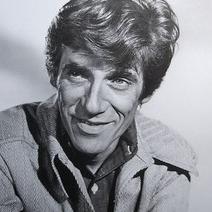
Age: 32